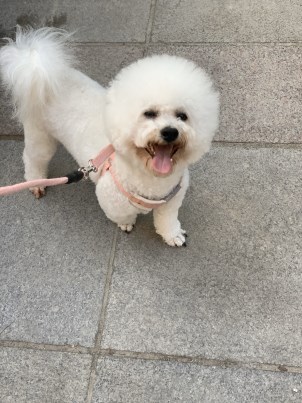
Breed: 3083-n000117-Bichon_Frise